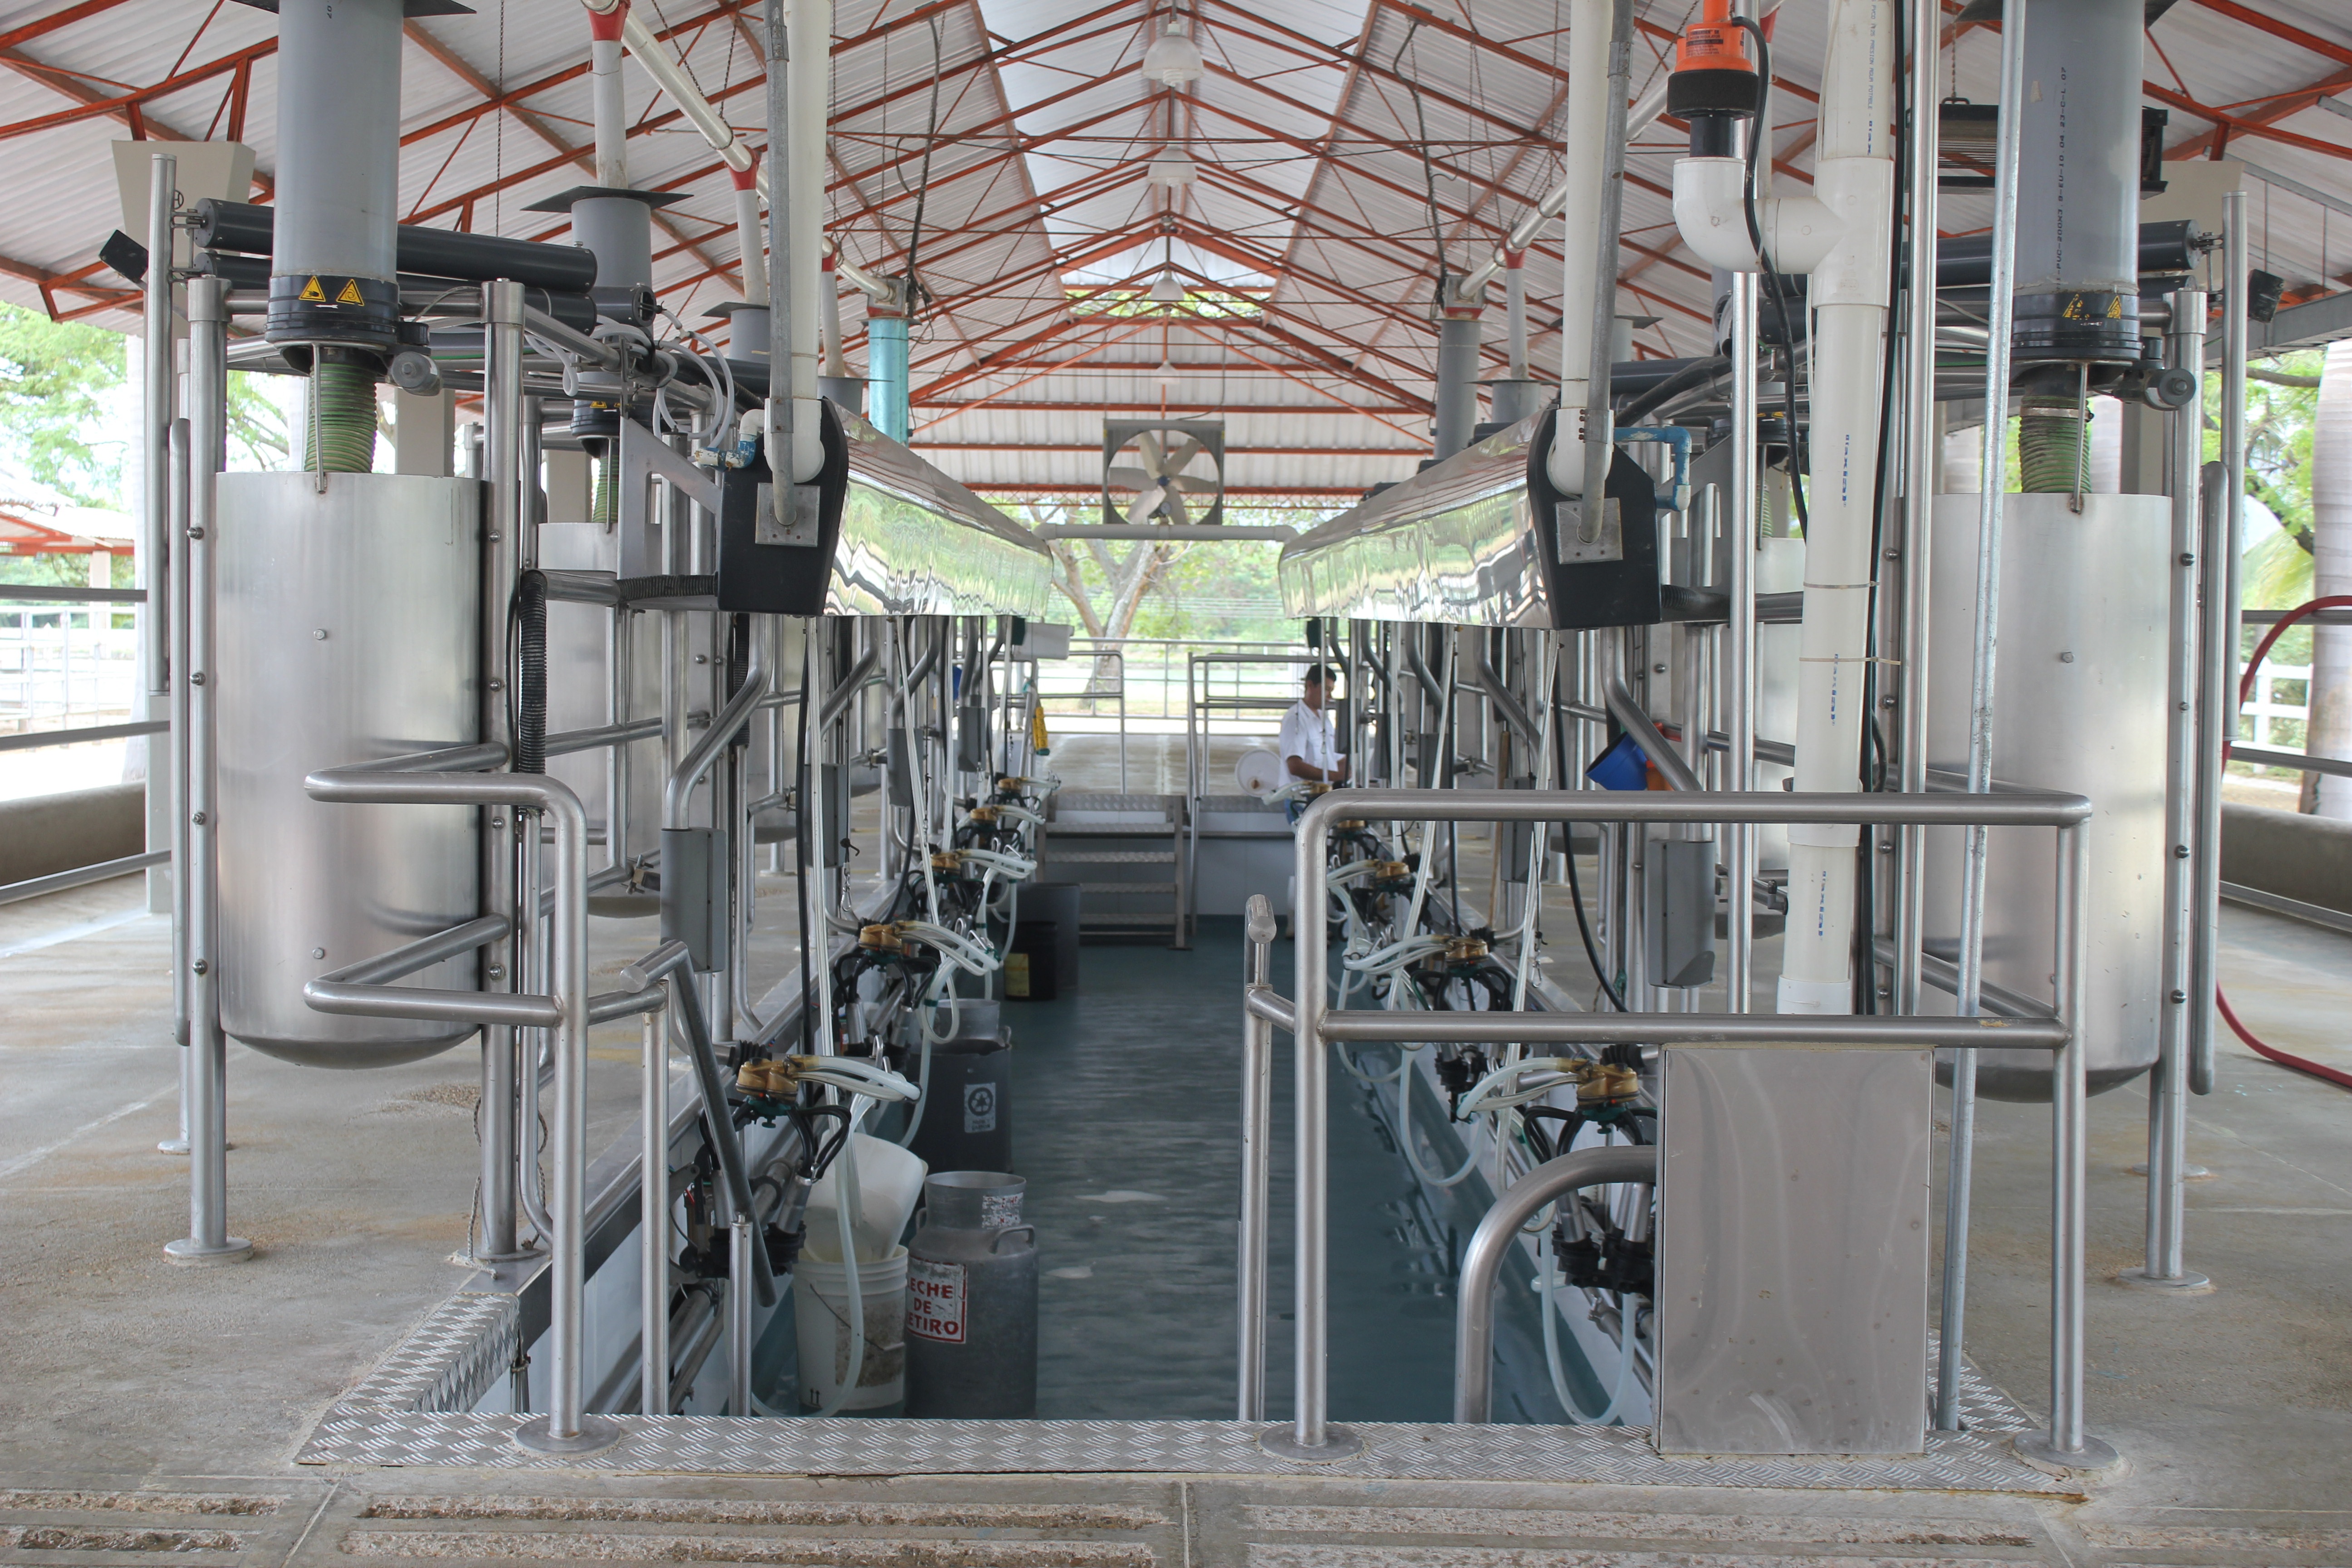
cow, vehicle, factory, milk, cheese, order, milking, installation of milking, milking mechanical